Glengarry Light Infantry

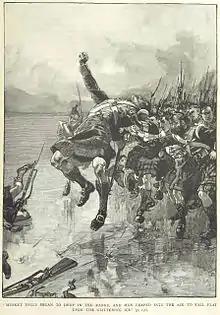
The Glengarrys charge across the Saint Lawrence (Illustration from a British book). Note: the highlander uniform is inaccurate.

On 22 February 1813, George MacDonnell (who had been promoted to lieutenant colonel and appointed to command the garrison at Prescott) mounted another, successful, attack across the frozen river. In the Battle of Ogdensburg, a company of the Glengarry Light Infantry and some militia made a frontal attack, while the main body of Macdonell's force turned the American right flank. The Reverend Alexander Macdonell was conspicuous in urging on the Glengarry soldiers and militia in their advance.